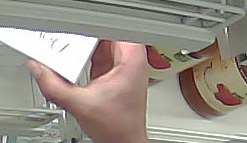
Product: dove_soap